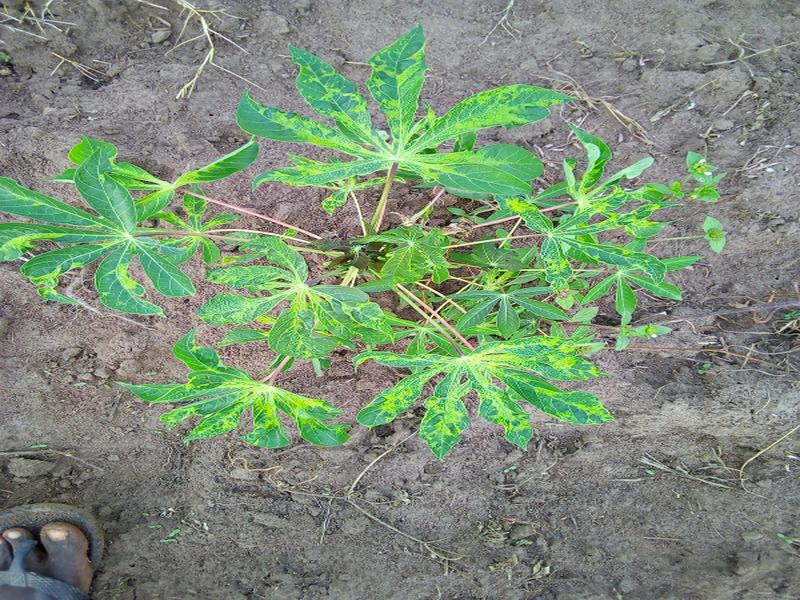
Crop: cassava
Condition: mosaic_disease